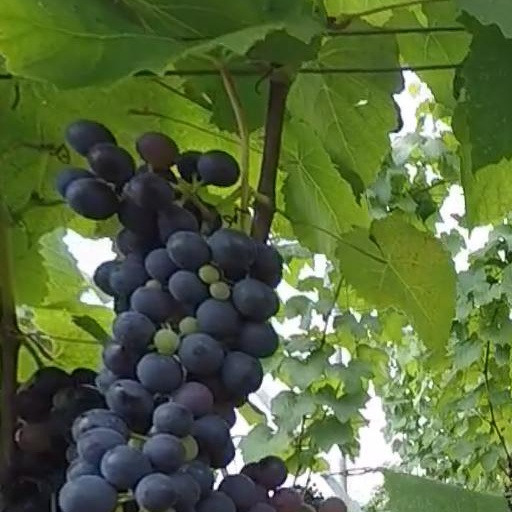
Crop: grape